Vickers Vanguard

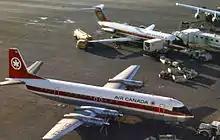
Vanguard 952 of Air Canada at Toronto Airport in March 1971, with a Douglas DC-9-32 in the background

The Vanguard entered service with BEA and TCA in late 1960. BEA operated its first Vanguard schedule on 17 December from Heathrow to Paris. Following delivery of its full fleet of six V951 and 14 V953 aircraft by 30 March 1962, the type took over many of BEA's busier European and UK trunk routes. The aircraft received names of famous Royal Navy warships; the first (registered G-APEA) was named "Vanguard", however by the time that the aircraft were delivered, BEA had adopted its new "red square" livery, which saw the end of naming and none of the Vanguards actually carried a name. Initial seating was 18 first-class at the rear and 108 tourist, but this was changed to 139 all-tourist, in which configuration the Vanguard had very low operating costs per seat-mile. On flights up to , such as from London to Paris, Brussels and Amsterdam, the type could match the block times of the pure jets which were being introduced in the early 1960s. The remaining BEA fleet passed to British Airways (BA) on 1 April 1974 and the last BA passenger flight with the type was on 16 June 1974.